8×50mmR Lebel

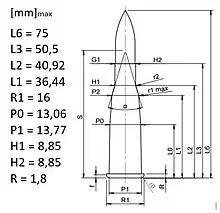
8mm Lebel dimensions

While revolutionary for its time in terms of ballistic performance, the 8×50mmR Lebel cartridge had its drawbacks. Formed by necking down the 11mm Gras rifle cartridge case, it was an odd design, with a thick rim and a rapid double taper. This made it more difficult to feed from standard magazine firearms such as the Berthier rifles and the Chauchat machine guns, and is the reason for the distinct curvature in the magazines of those firearms. The Lebel rifle from which it was fired was also rather outdated by the time "balle D", let alone the "balle N", came along.